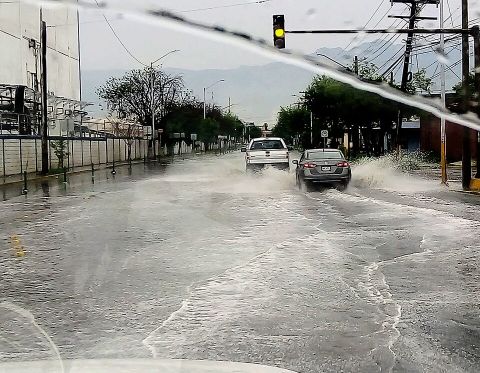
Road surface condition: standing_water